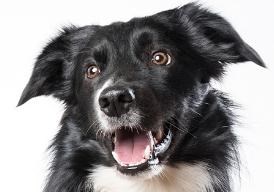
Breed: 806-n000129-papillon